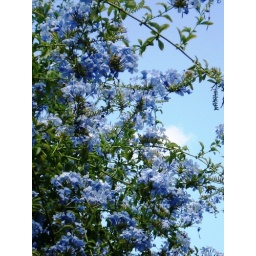
blue flower against blue sky